Mantua (clothing)

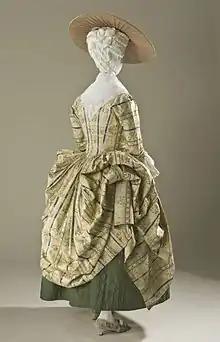
"Robe à la polonaise", silk plain weave with supplementary warp- and weft-float patterning. France, c. 1775. Los Angeles County Museum of Art, M.70.85.

By the mid-18th century, the mantua had evolved into a more formal style. The draping of the overskirt became increasingly stylized, with the back panel of the train almost entirely concealed. Known as the sack, sack-back, "robe à la française", or French gown, this garment was supported by panniers which expanded in width in the 1740s and 1750s, and fronted by a decorative stomacher. Underskirts were displayed at the front, with two substantial box pleats to the back allowing fabric to trail loosely from the neck to the floor. This style of mantua was most typically worn as formal attire between the 1750s and 1770s.